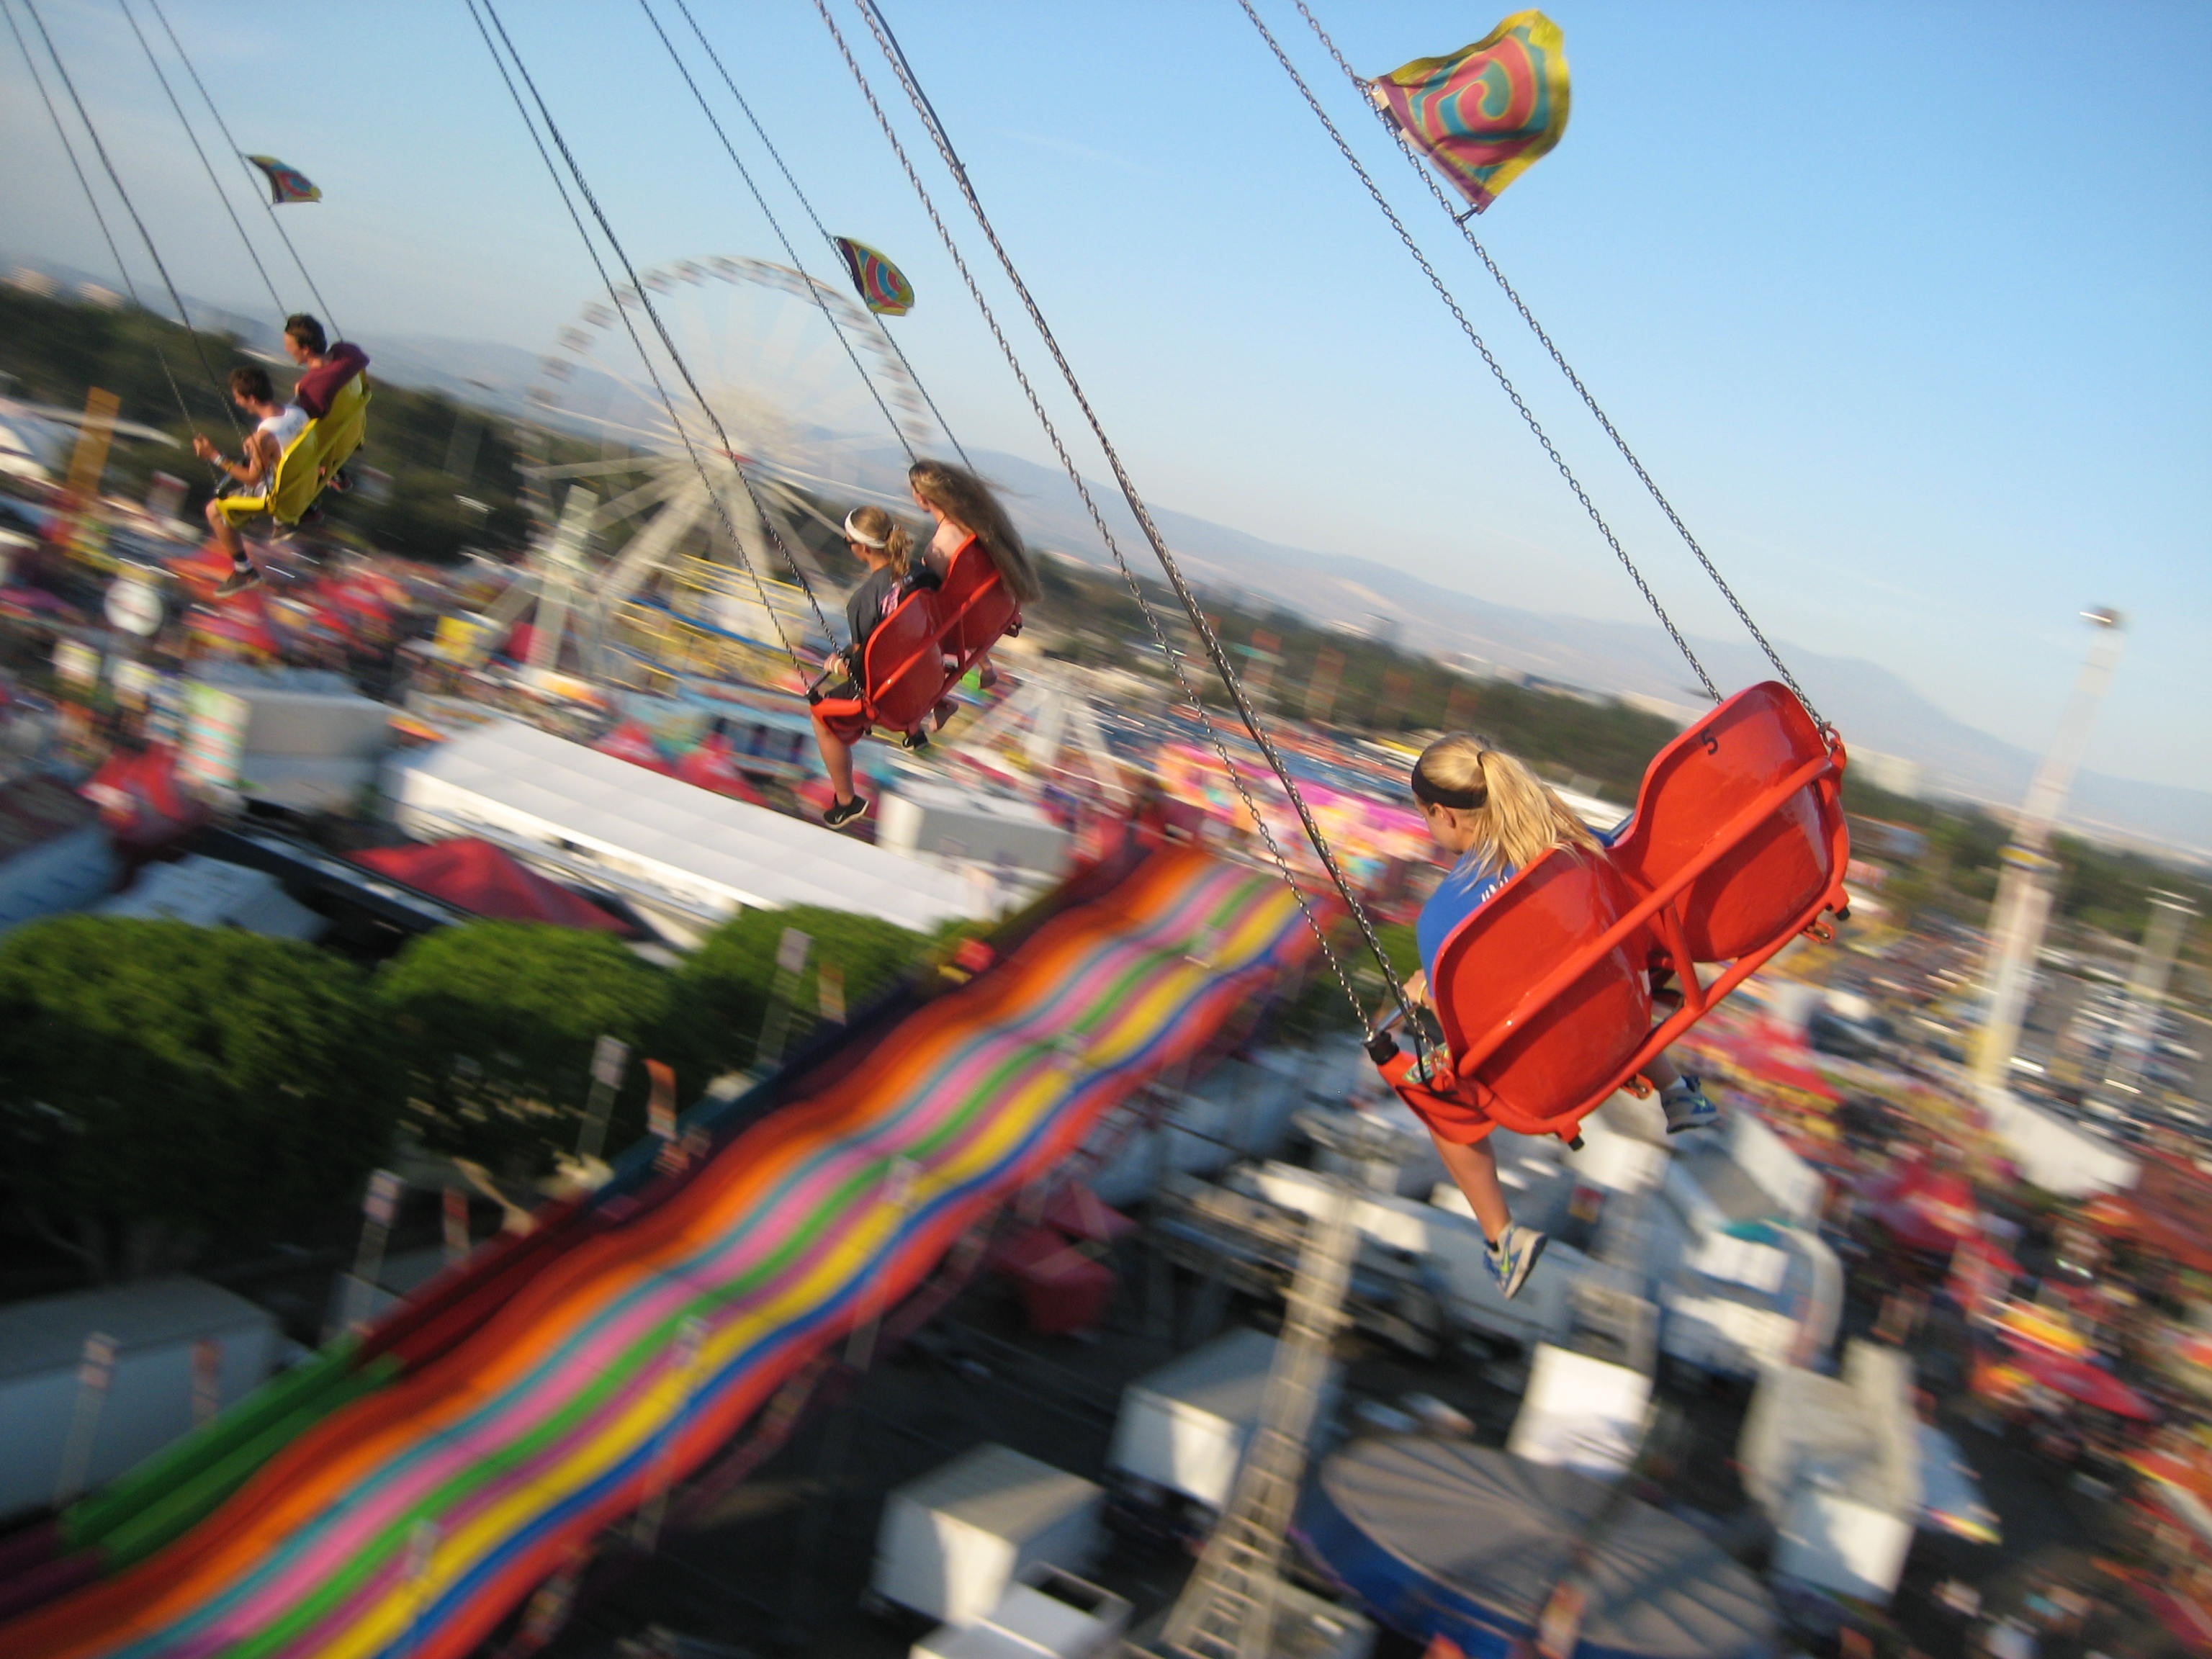
summer, vehicle, carnival, amusement park, action, park, ride, toy, festival, swinging, swings, amusement, fair